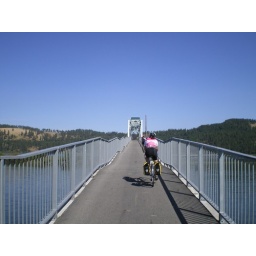
On the bridge over Couer D'Alene lake